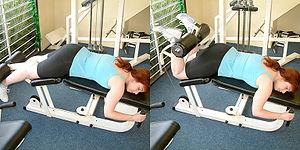
À la suite d'une opération de ligamentoplastie, alors qu'un tendon se trouve transplanté à la place du ligament croisé antérieur, l'articulation du genou nécessite une rééducation post-opératoire. Le chirurgien orthopédiste a la possibilité de prescrire la rééducation d'un ligament croisé antérieur opéré en centre de rééducation à son patient, particulièrement si l'évaluation de la douleur au repos est supérieure à 5/10, si la mobilité en flexion du genou est inférieure à 90° ou en cas d'autre complication.